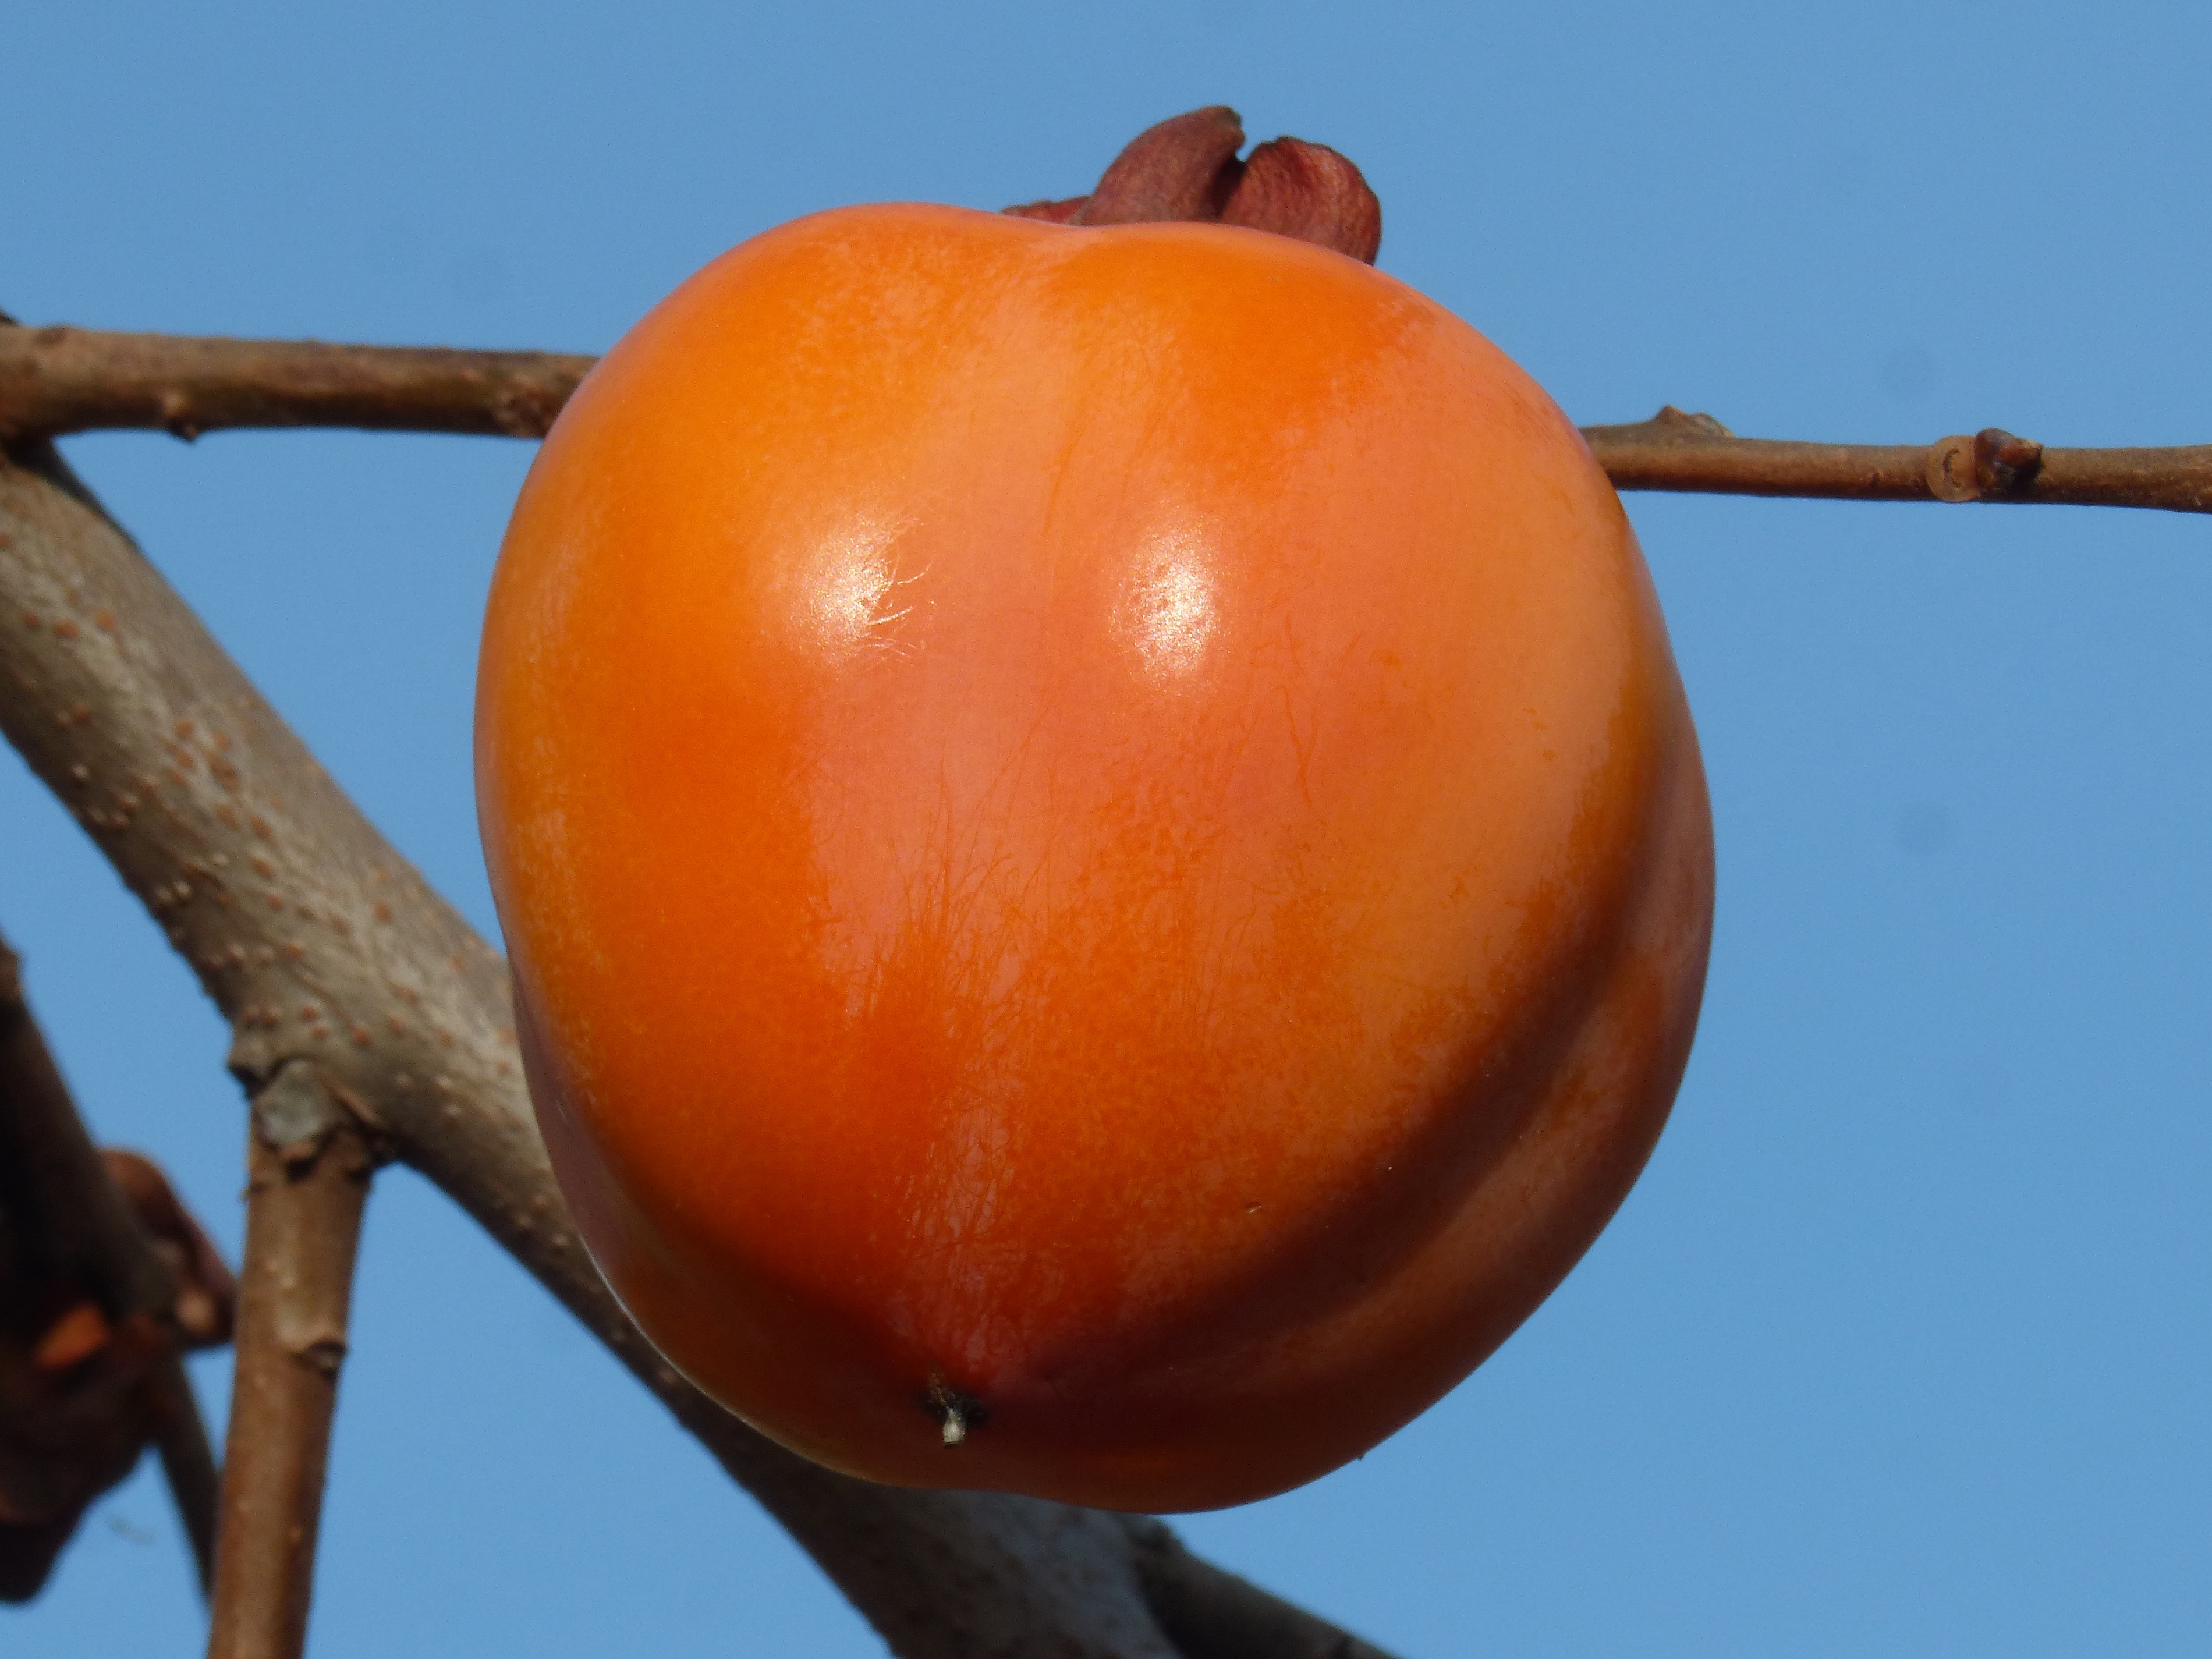
plant, sky, fruit, flower, food, produce, vegetable, autumn, tomato, close up, khaki, persimmon, diospyros, rose hip, macro photography, flowering plant, rosewood, land plant, potato and tomato genus, ebony trees and persimmons